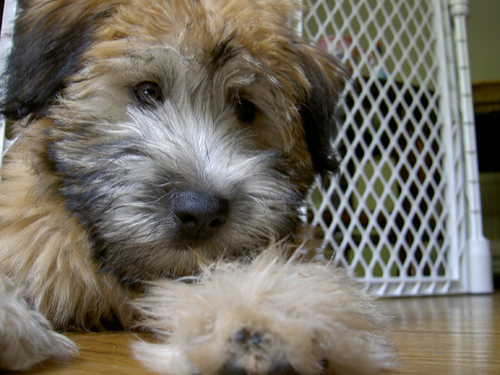
Breed: wheaten terrier